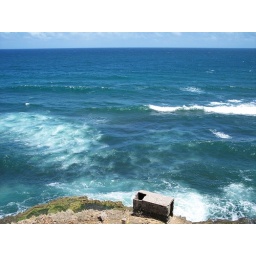
Looking down at the ocean from the wall at El Morrow in Old Juan Juan, Puerto Rico